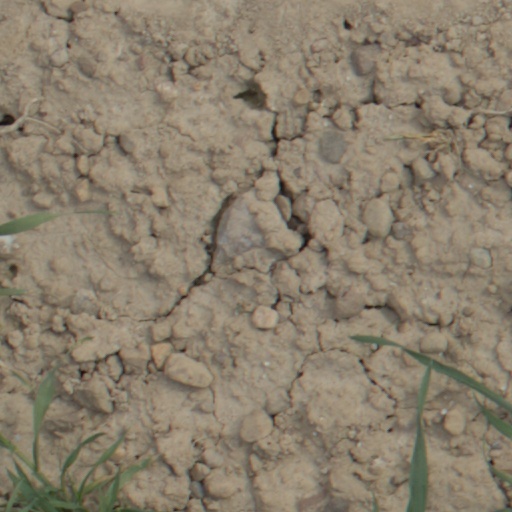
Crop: wheat